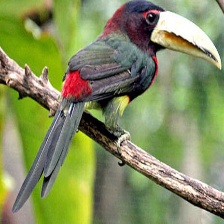
Species: IVORY BILLED ARACARI
Scientific name: PTEROGLOSSUS AZARA
ImageNet parent category: toucan